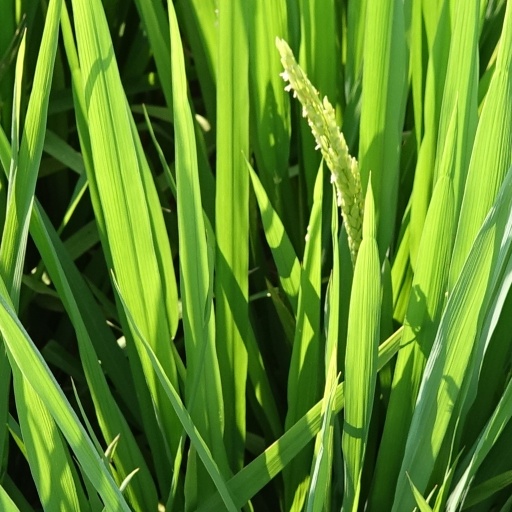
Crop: rice